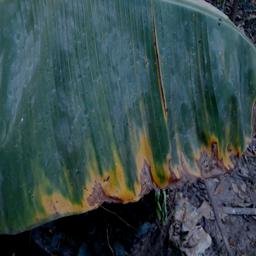
Label: POTASSIUM DEFICIENCY